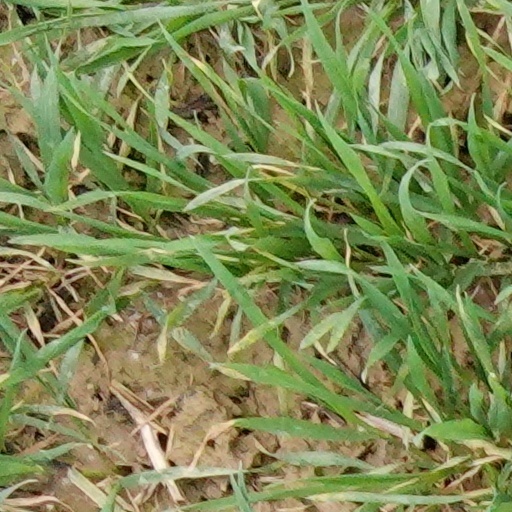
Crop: wheat